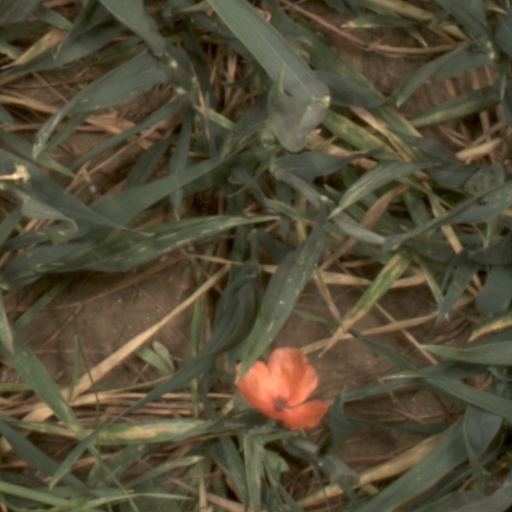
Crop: wheat